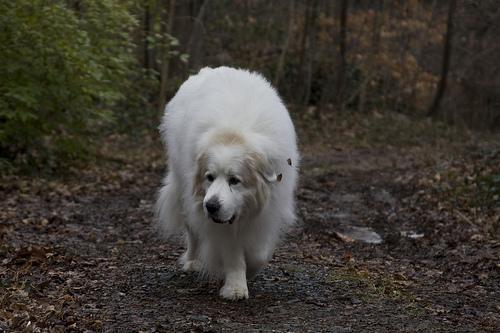
great pyrenees